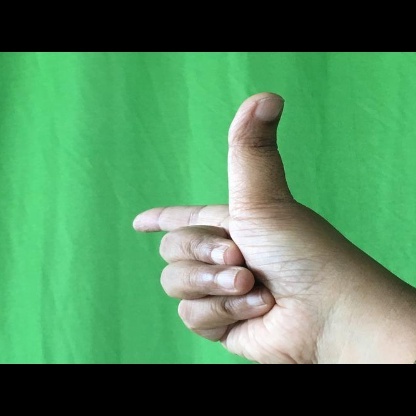
Mudra: Chandrakala